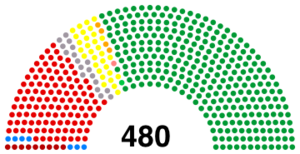
Les 44ᵉ élections de la Chambre des représentants du Japon, la chambre basse et la plus importante des deux chambres formant la Diète, s'est tenue le 11 septembre 2005, deux ans avant la fin normalement prévue de la législature qui a débuté à la suite des élections de 2003.